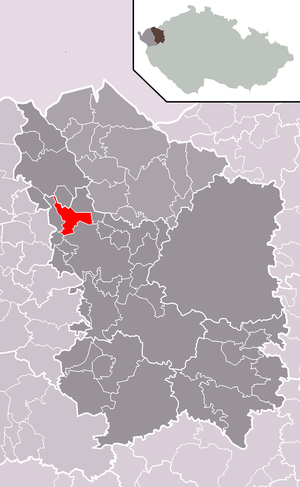
Nová Role est une ville du district et de la région de Karlovy Vary, en République tchèque. Sa population s'élevait à 4 161 habitants en 2018.